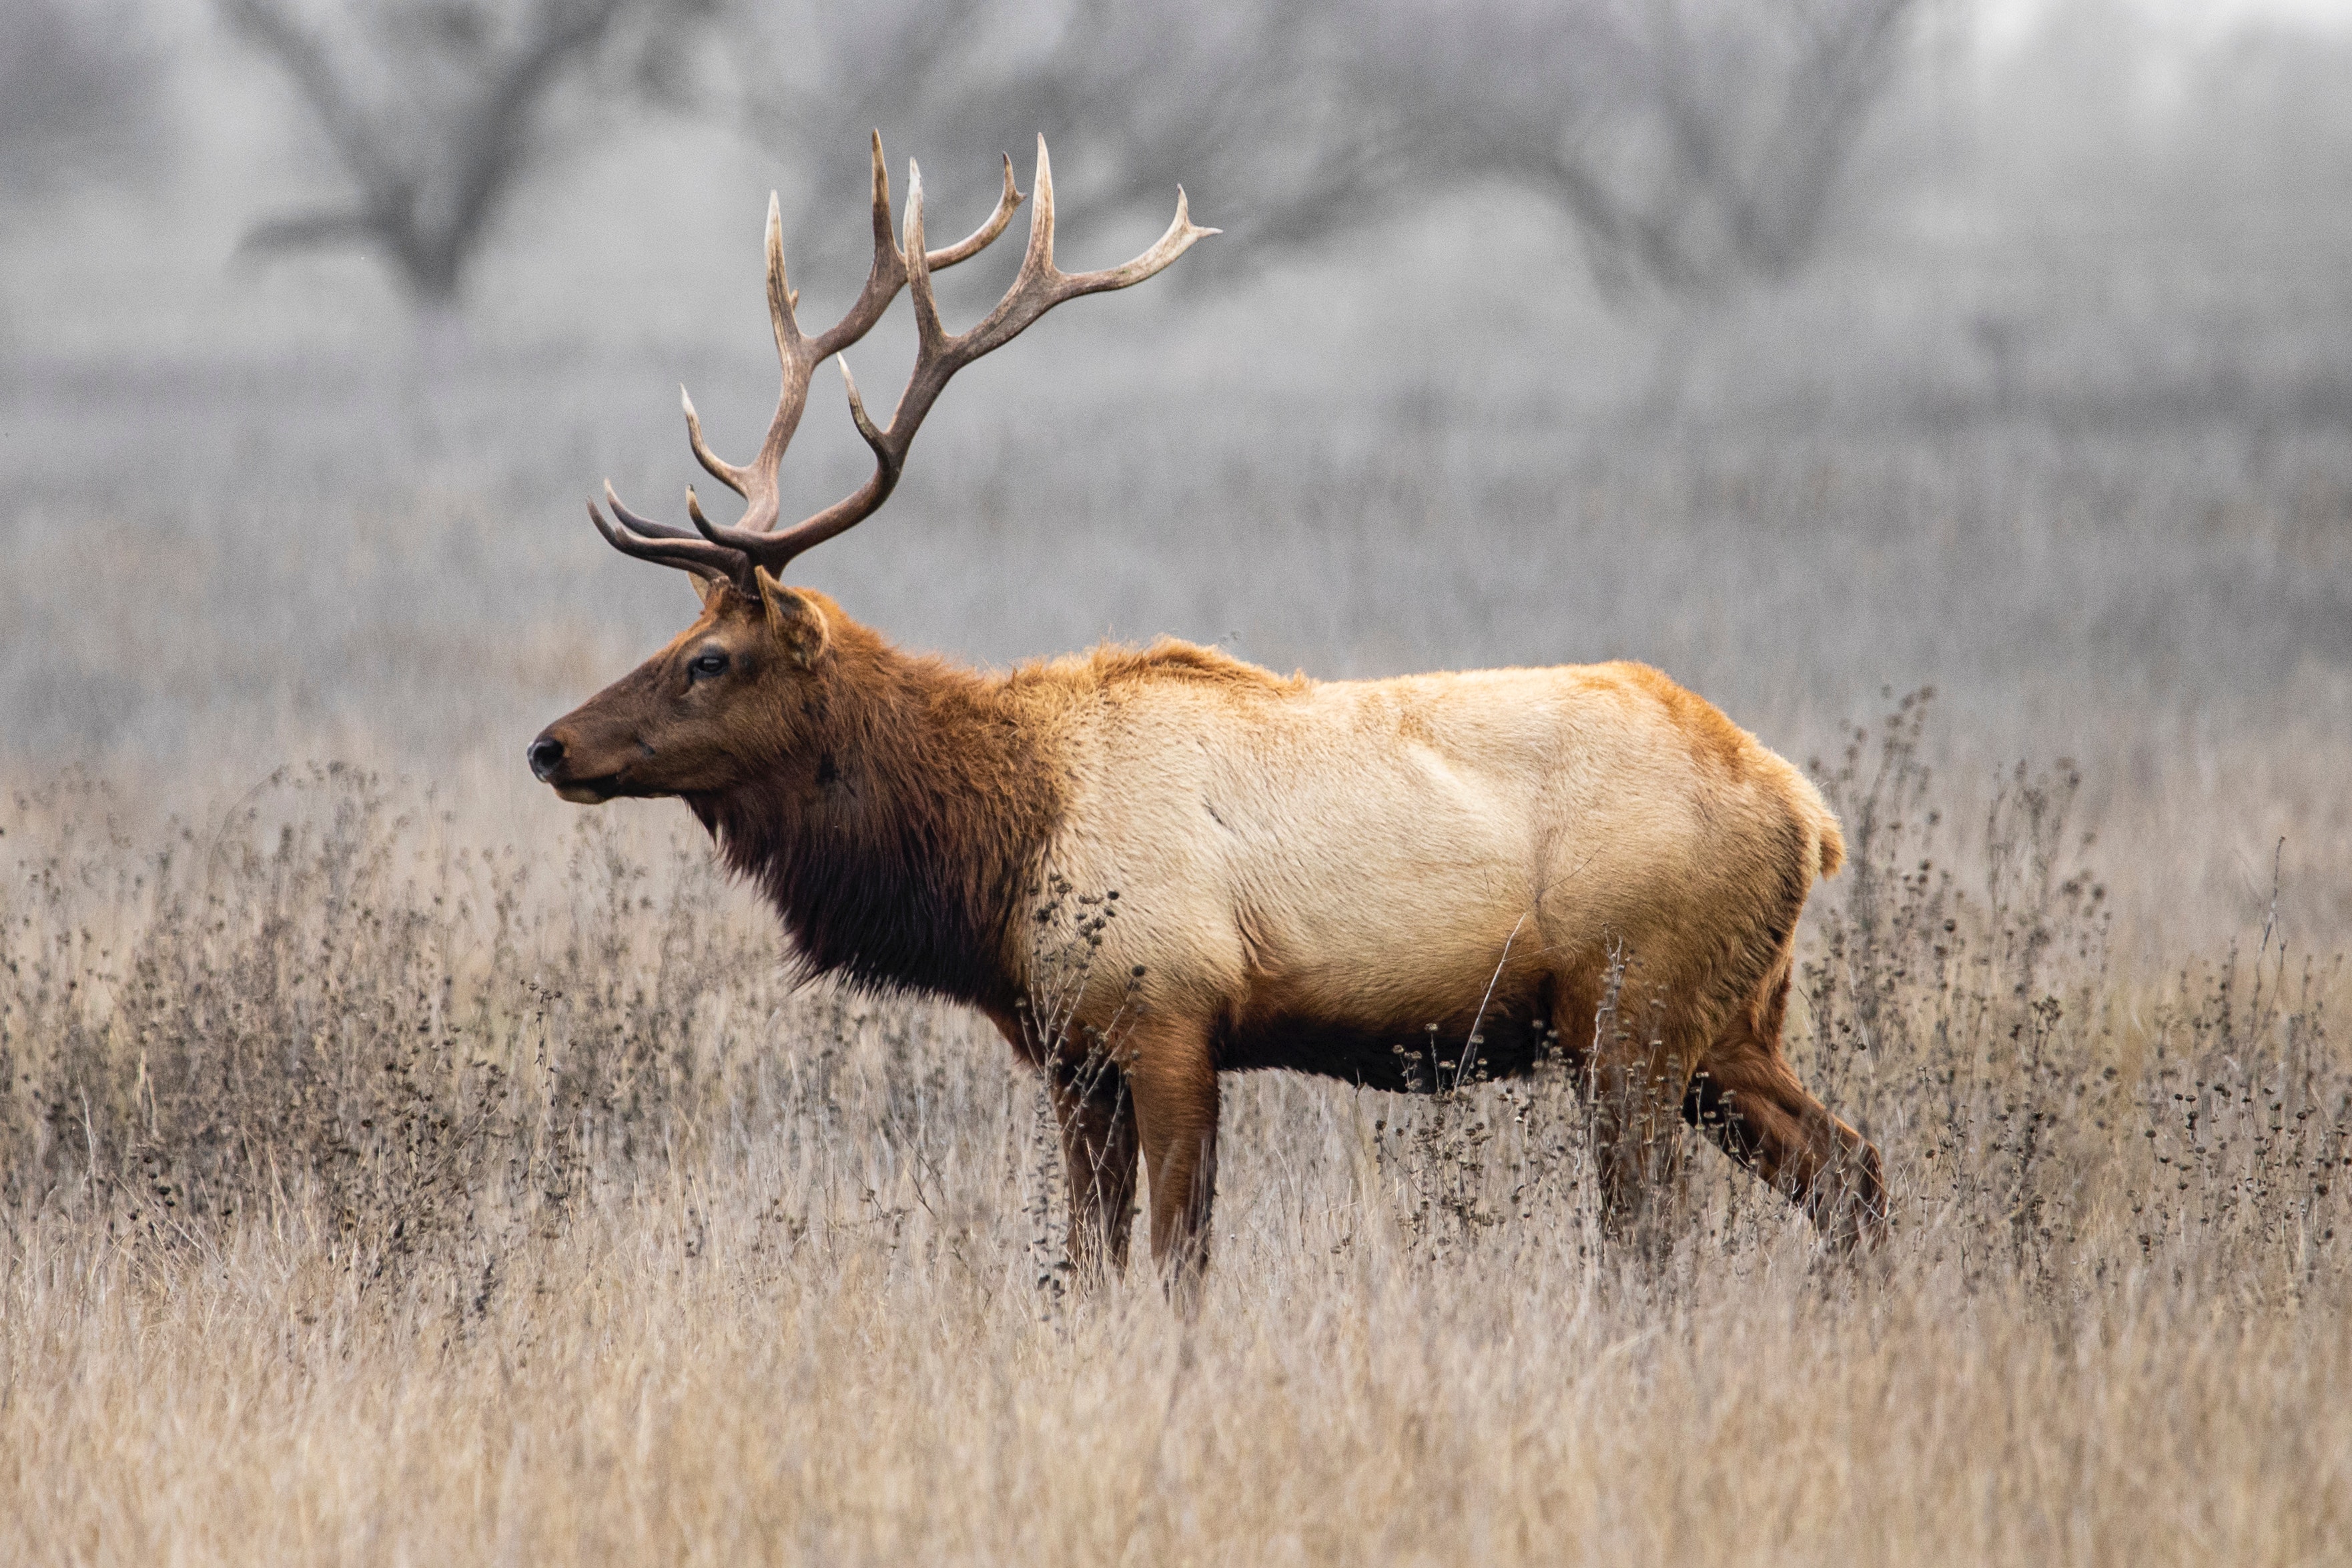
natural, elk, ecoregion, deer, natural environment, natural landscape, Barren ground Caribou, plant, natural material, grass, fawn, reindeer, horn, grassland, terrestrial animal, sky, snout, landscape, meadow, tail, antler, forest, prairie, white tailed deer, wildlife, wood, tree, fur, moose, bull, woodland, steppe, pasture, twig, tundra, cow goat family, field, savanna